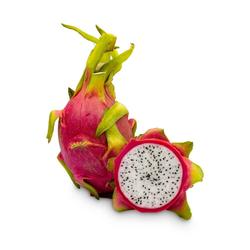
Label: Dragonfruit